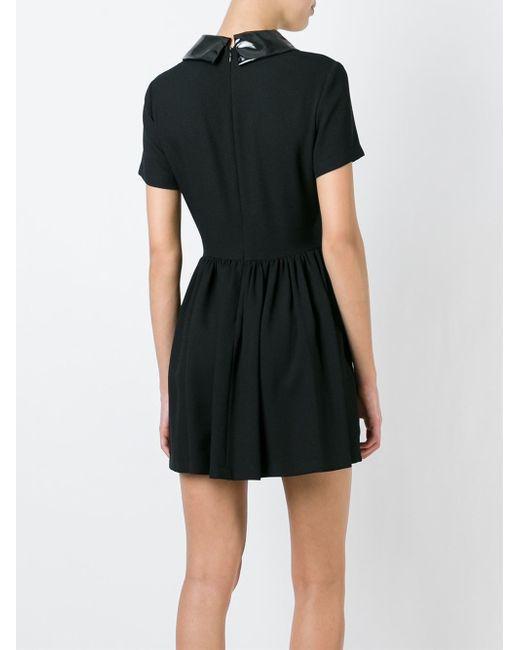
Schlichtes schwarzes Kurzarmkleid mit Kragen für Damen